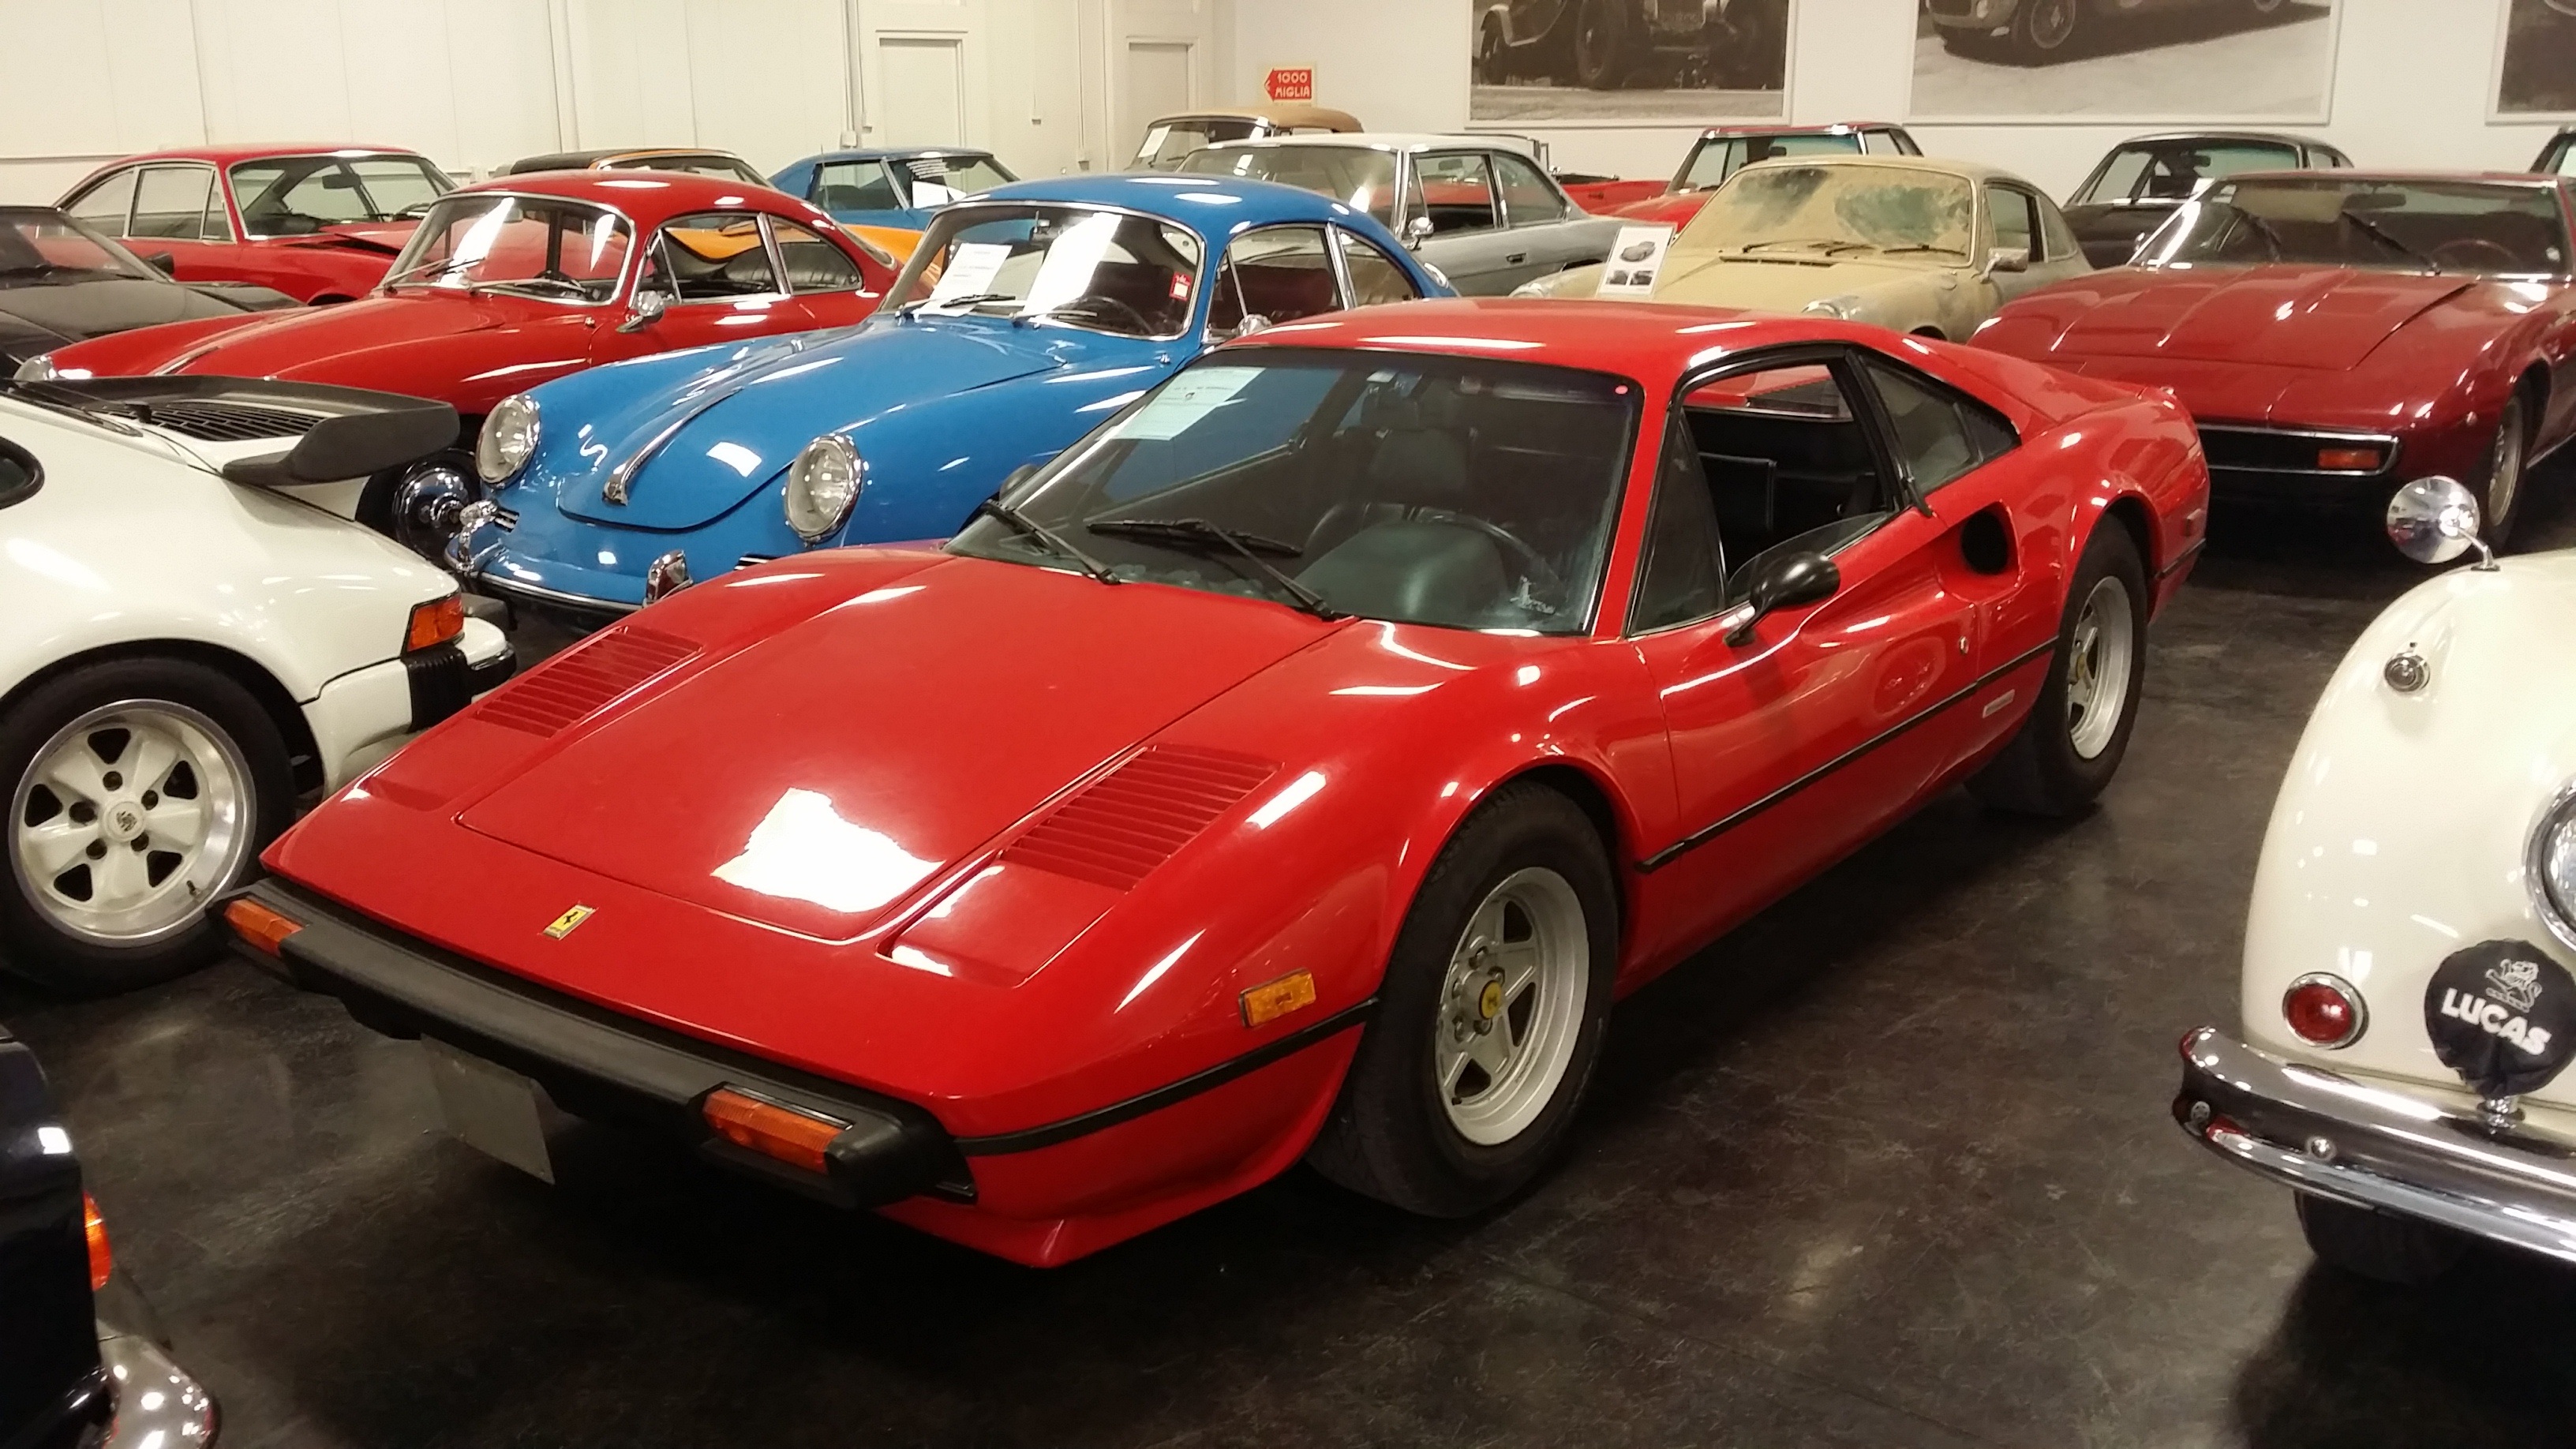
car, vehicle, auto, sports car, race car, supercar, ferrari, land vehicle, automobile make, automotive design, luxury vehicle, ferrari spa, ferrari 288 gto, ferrari 308 gtb gts, ferrari 328, ferrari berlinetta boxer